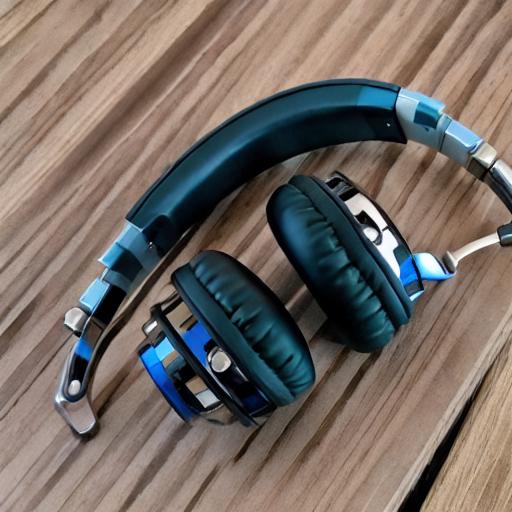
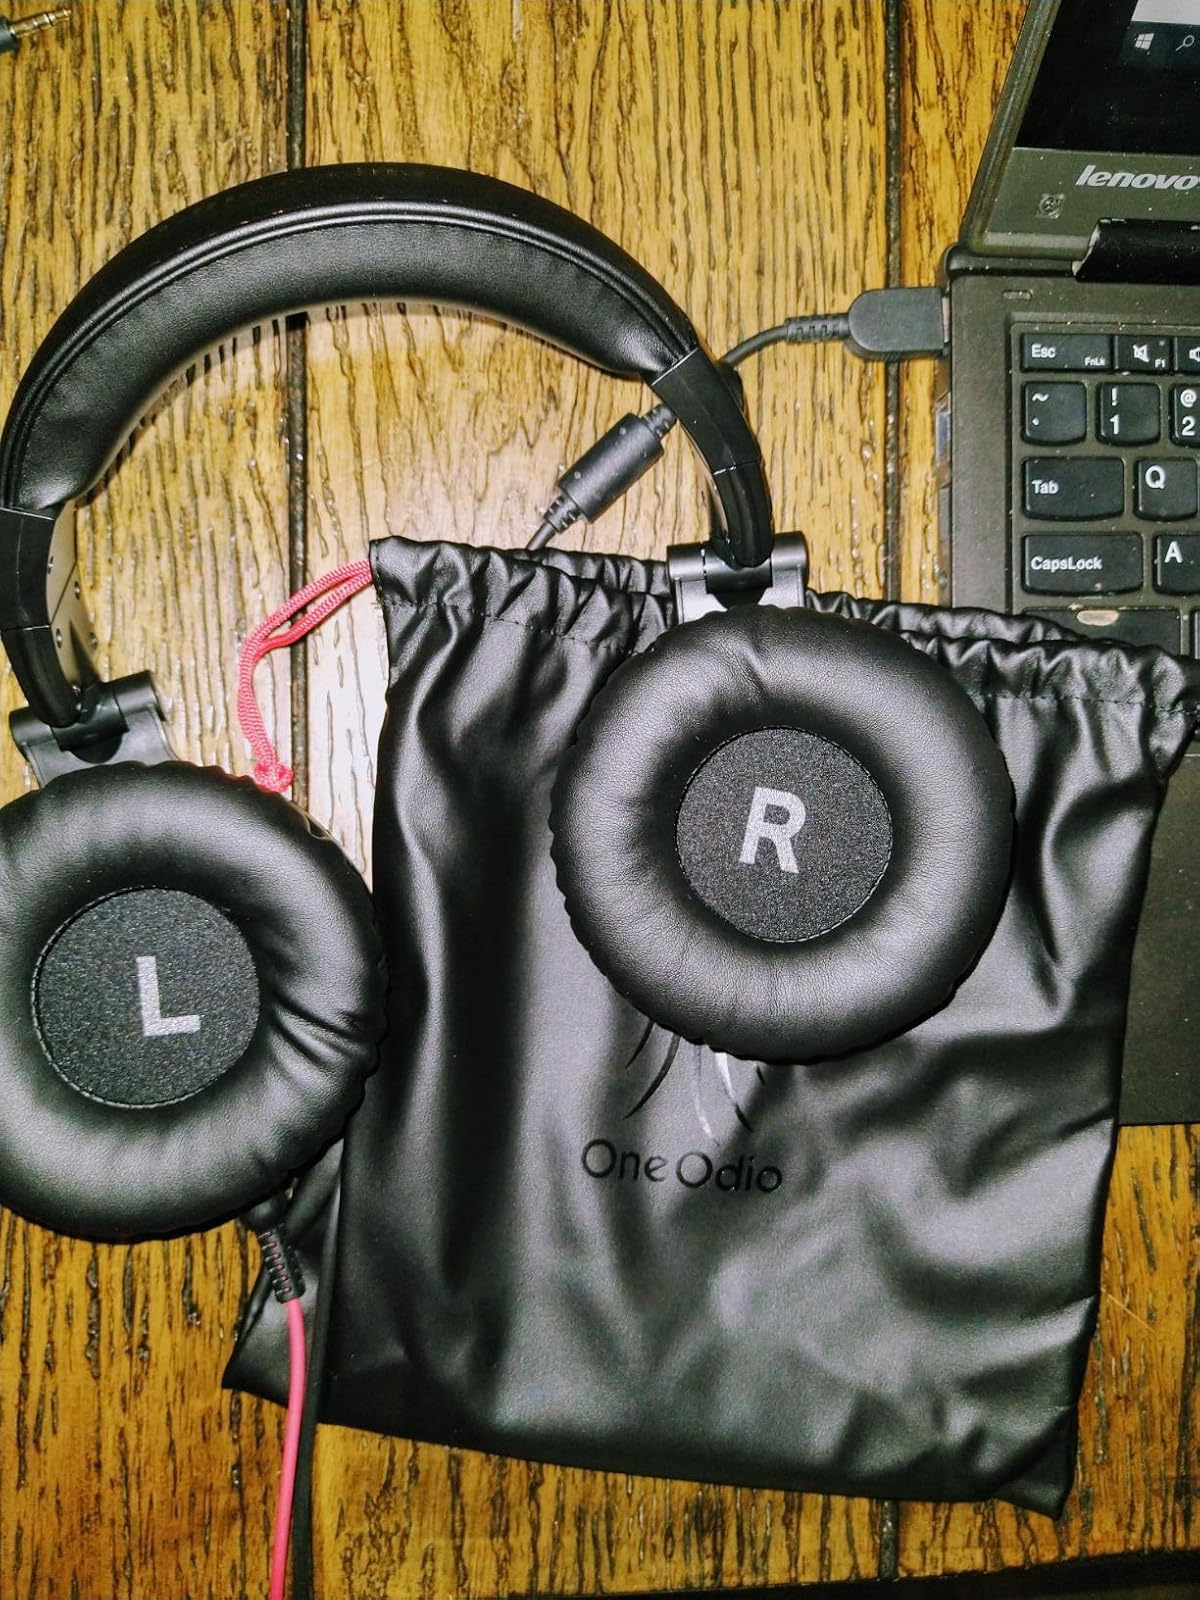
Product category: headphones
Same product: no